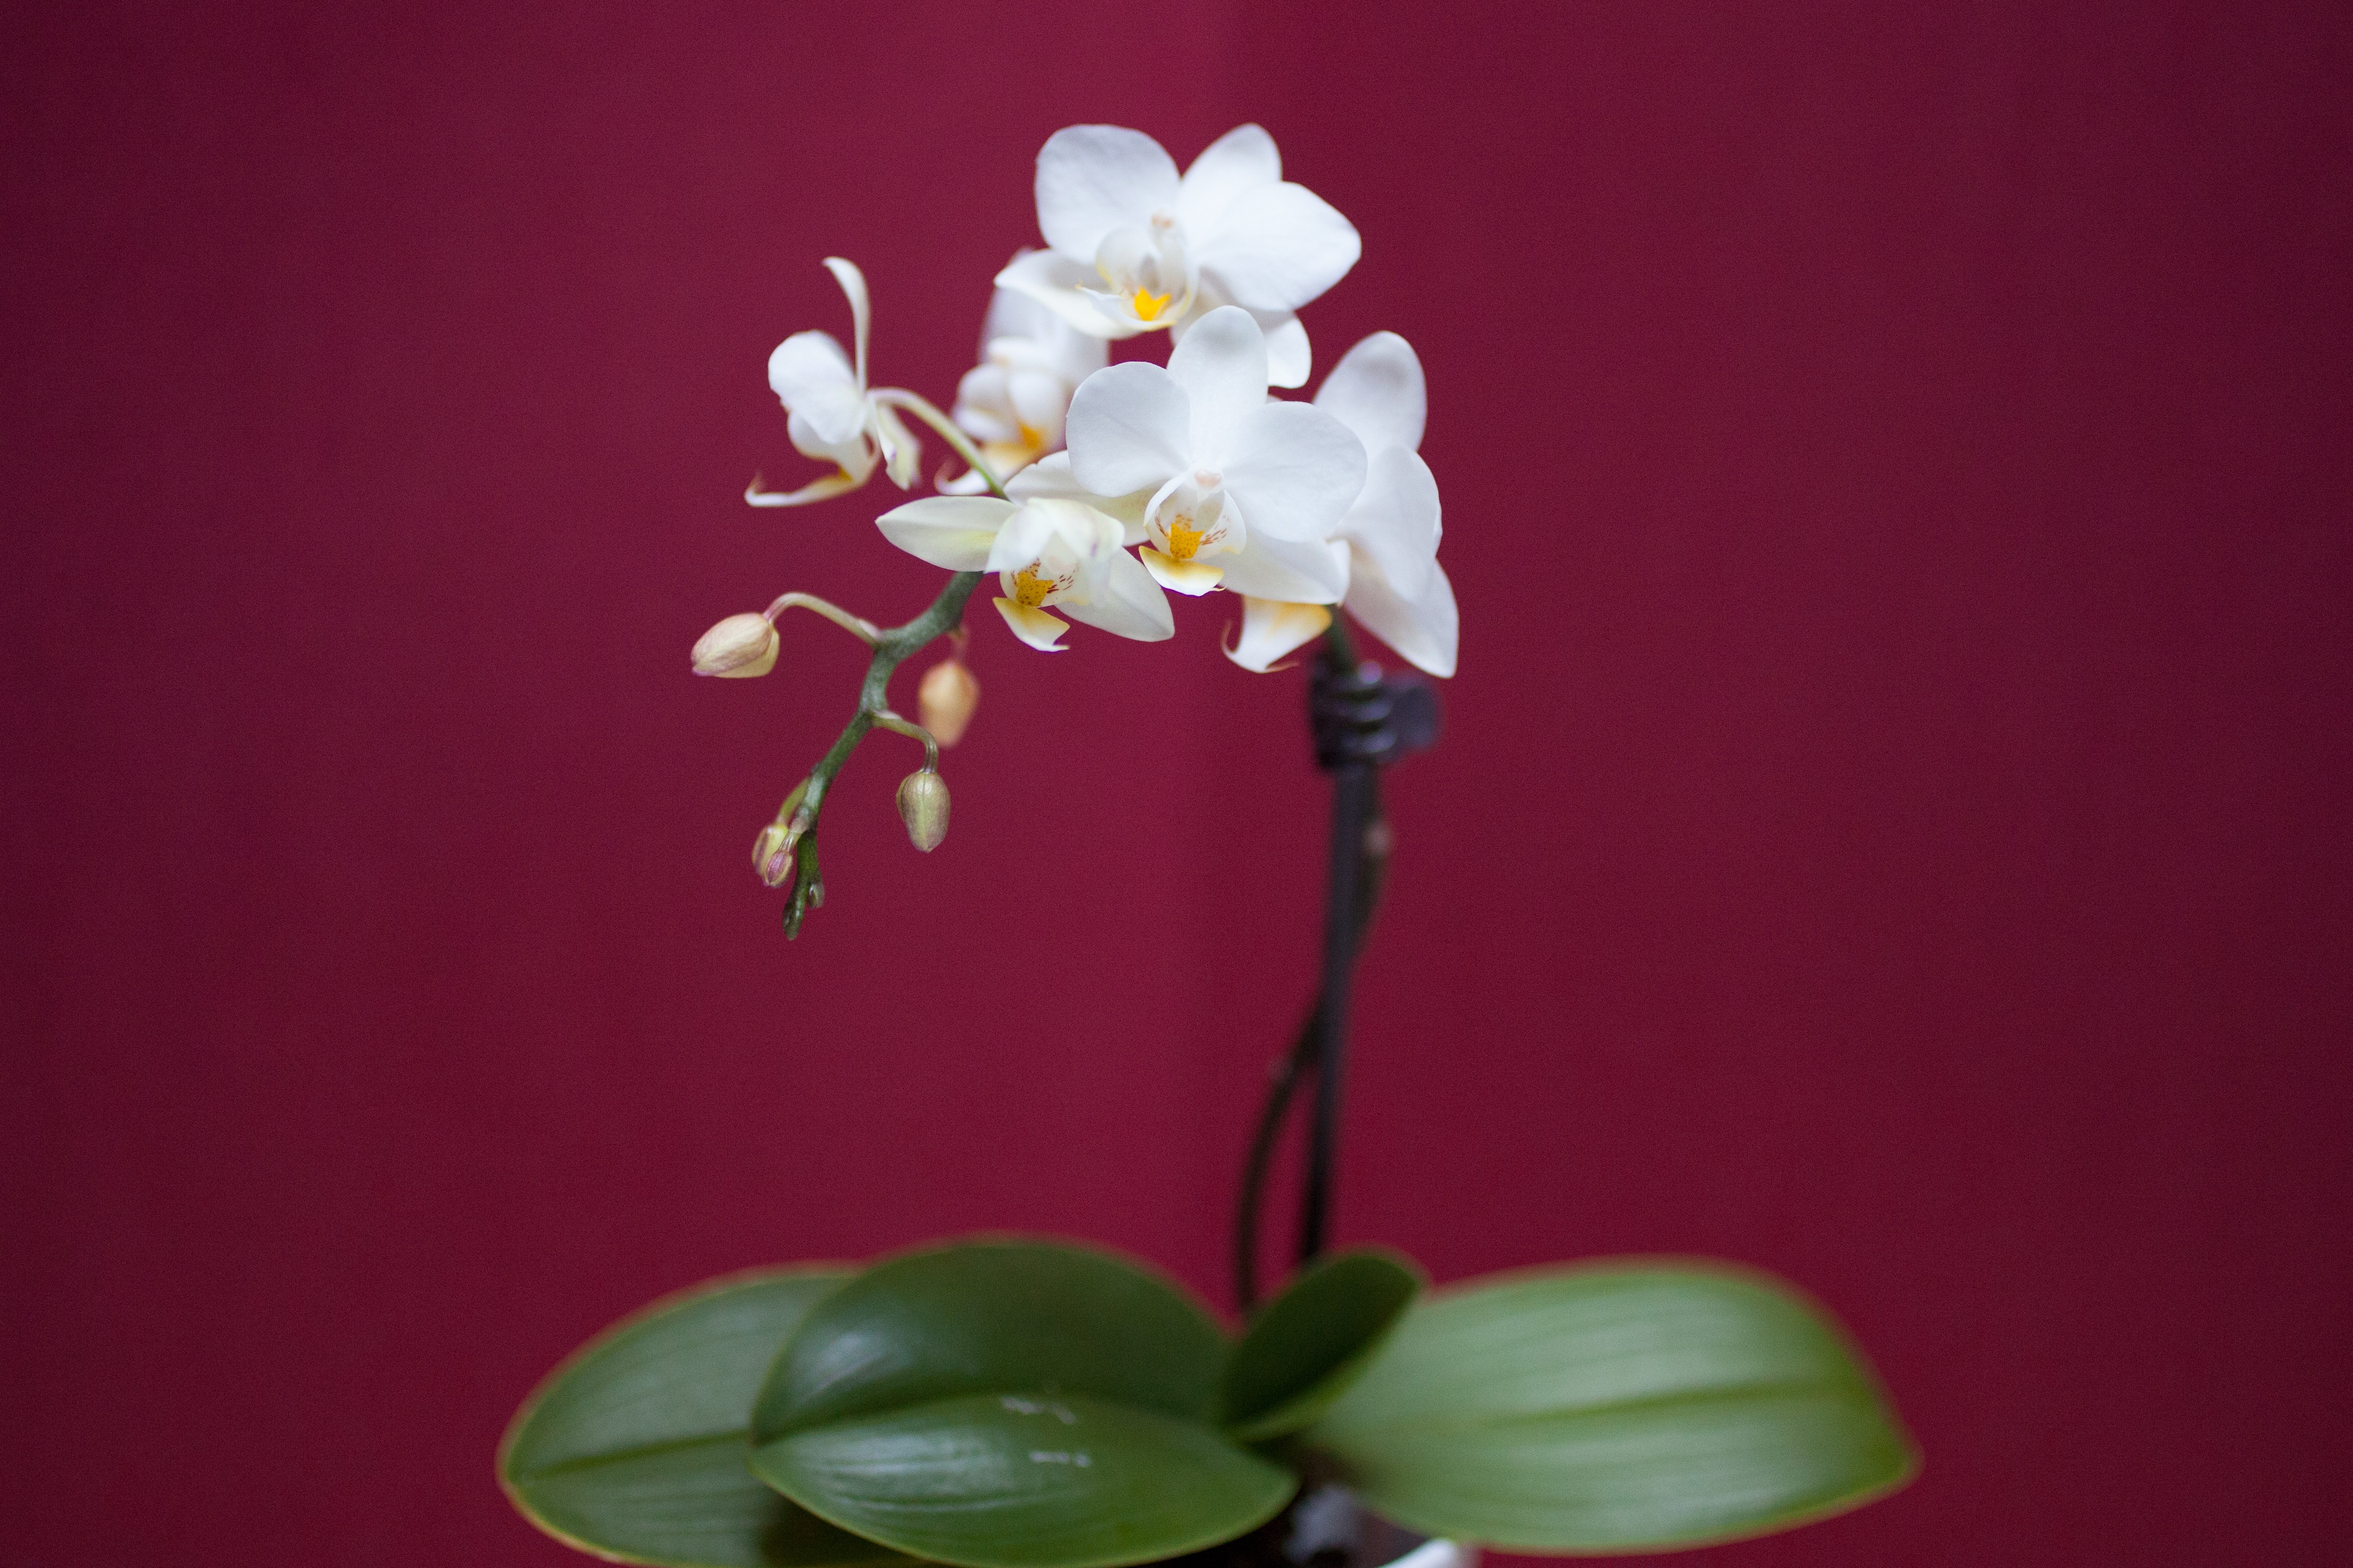
nature, blossom, plant, white, flower, petal, botany, pink, flora, orchid, colorful flowers, petals, floristry, macro photography, flowering plant, land plant, moth orchid